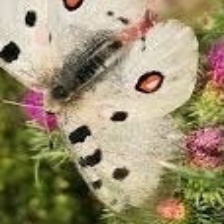
Species: APPOLLO